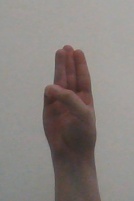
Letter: thaa